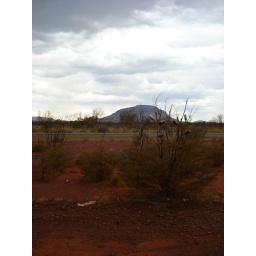
Hill with bottle tree in foreground, WA